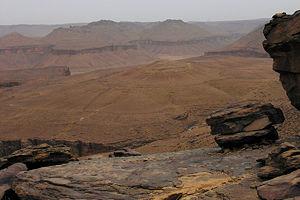
photo prise en janvier 2007 par Emmanuel Brunner (= fr:Utilisateur:Manu25)
La Mauritanie, en forme longue la république islamique de Mauritanie, est un pays d'Afrique du Nord-Ouest, situé entre 15 et 27 degrés de latitude nord et 5 et 17 degrés de longitude ouest. La Mauritanie fait partie de l'Union africaine, de la Ligue arabe, de l'Union du Maghreb arabe, de l'Organisation de la coopération islamique et de l'Organisation pour la mise en valeur du fleuve Sénégal, en plus d'être membre de l'Organisation internationale de la francophonie. La capitale de l'actuelle Mauritanie est Nouakchott. Les autres villes principales sont Nouadhibou, Kiffa, Kaedi, Zouérate et Rosso.